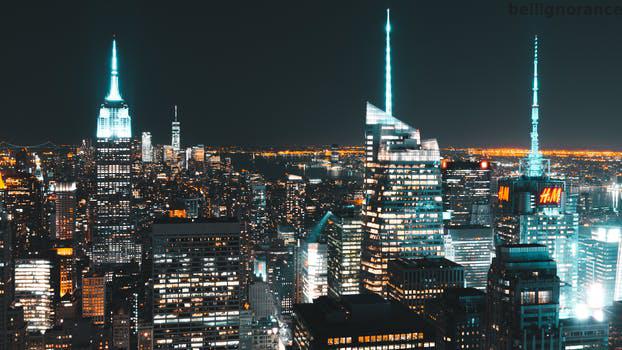
Label: Watermark